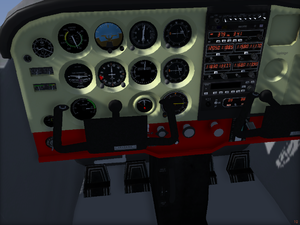
Capture d'écran du cockpit du Cessna C-172p dans le simulateur de vol libre (GPL) FlightGear Flight Simulator avec le moteur de rendu Rembrant, en janvier 2014.
Un simulateur de vol est une application au domaine de l'aéronautique, du pilotage des aéronefs en particulier, des techniques de simulation de phénomènes physiques.